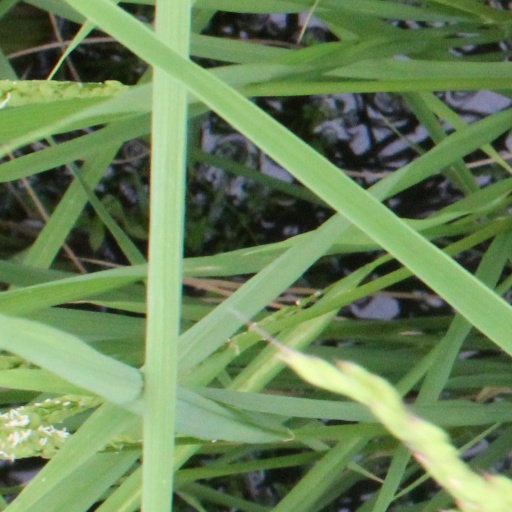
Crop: rice